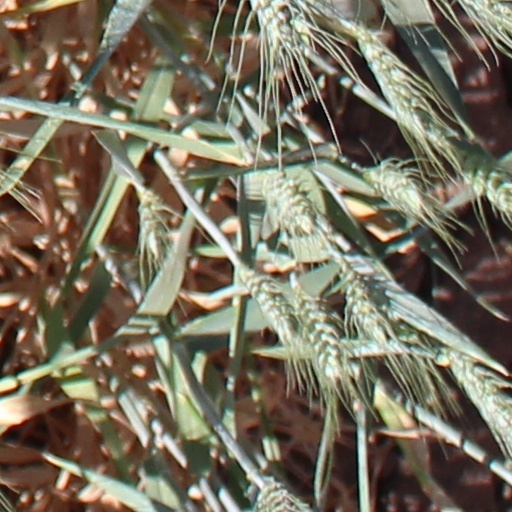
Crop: wheat